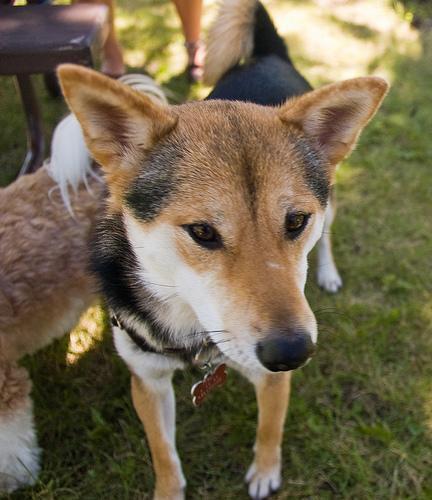
shiba inu